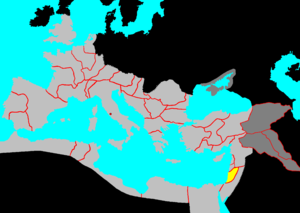
La Judée est le nom historique et biblique d'une région montagneuse qui correspond aujourd'hui à une partie de la Cisjordanie et du sud d'Israël. Son nom vient de la Tribu de Juda dont elle constituait le territoire. Dans l'Antiquité, c'était une région plutôt reculée au relief escarpé. La Judée a été le centre de plusieurs royaumes et provinces antiques : le royaume de Juda à l'âge du fer, la province perse de Yehoud Medinata, les dynasties des Hasmonéens et des Hérodiens, puis la province romaine de Iudaea.